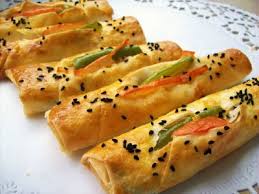
Yemek: borek